Energy in Turkey

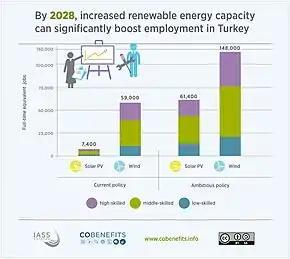
According to some studies a coal-phase out in favour of renewable energy would increase employment.

According to the International Renewable Energy Agency and academic study, increasing the share of renewable energy could make the country more energy independent and increase employment especially in Turkey's solar PV and solar heating industries. SHURA Energy Transition Center said in 2018 that a plan for solar power in Turkey beyond 2023 is needed. In an attempt to reduce fossil fuel imports the government supports local production of electric cars and solar cells. Some academics say that funding for renewables such as wind should be decentralized.